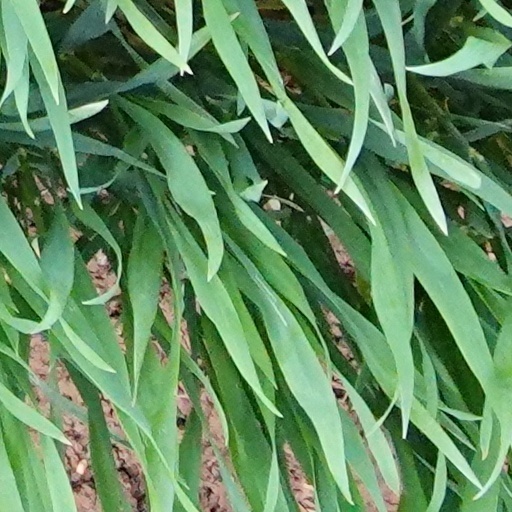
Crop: wheat